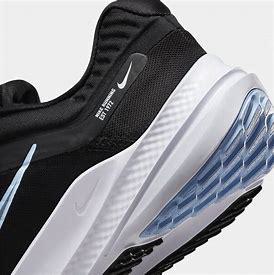
Brand: Nike
Model: Quest 5